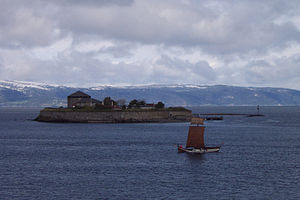
Nidarholm kloster
Munkholmen ø udenfor Trondheim, som tidligere hed Nidarholm.
Nidarholm kloster var et Benediktinerkloster, som lå på øen Munkholmen i Trondheimsfjorden i indsejlingen til Trondheim.